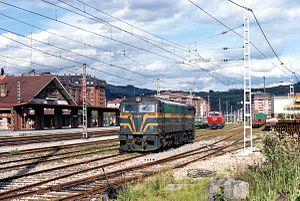
Plus puissantes que les 313, les locomotives Diesel de la série 321 sont commandées afin d'achever la dieselisation en Andalousie et en Galice et éventuellement de la commencer sur d'autres régions.